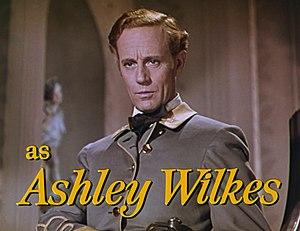
Ashley Wilkes est un personnage fictif du roman de Margaret Mitchell Autant en emporte le vent, l'homme sur lequel Scarlett O'Hara porte son obsession.
Autant en emporte le vent est un film américain de Victor Fleming réalisé en 1939, adapté du roman du même nom de Margaret Mitchell paru en 1936. Il sort en salles en 1939 aux États-Unis, et au cours des deux décennies suivantes dans le reste du monde, sa sortie en Europe ayant été retardée par la Seconde Guerre mondiale.